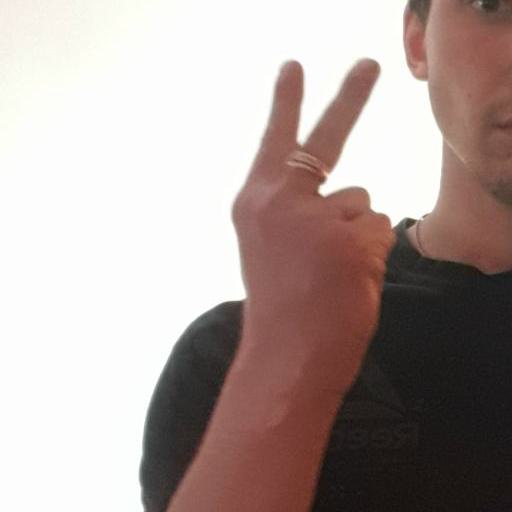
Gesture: peace_inverted